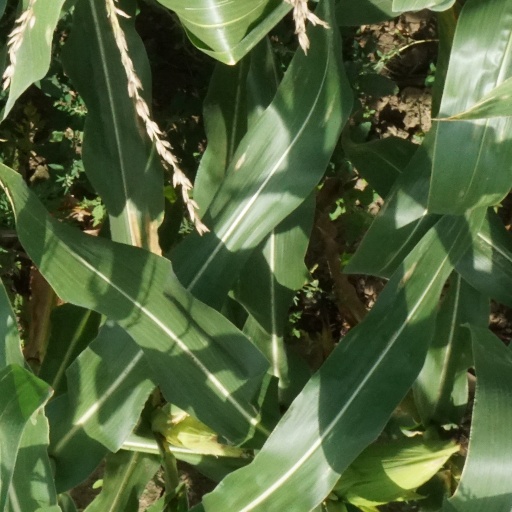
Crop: maize; corn